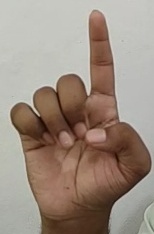
ASL sign: D